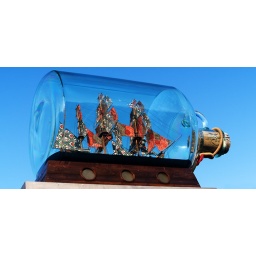
Nelson's ship in a bottle by Yinka Shonibare, MBE, Trafalgar Square